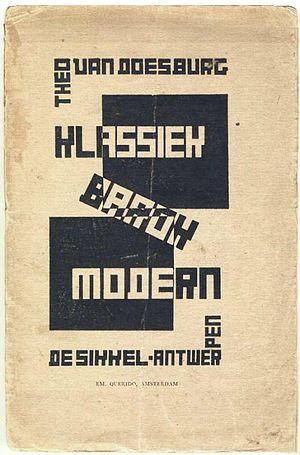
Le Centraal Museum est un musée d'art situé à Utrecht. La maison Schröder de Rietveld et la dick bruna huis en font aussi partie.